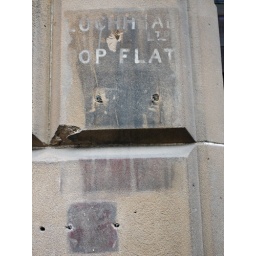
Old sign on a building in glasgow. I never noticed this building before but it is covered in fading signs.